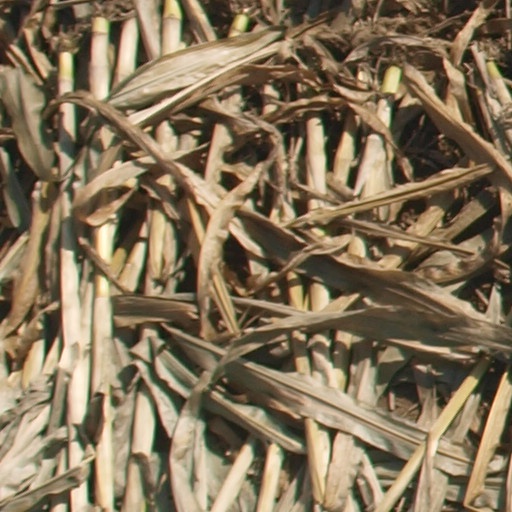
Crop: maize; corn